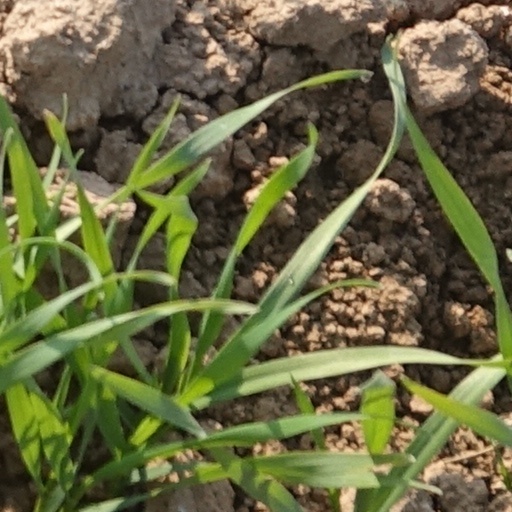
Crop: wheat